Touchpad

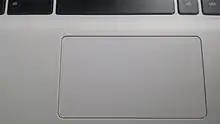
Closeup of a touchpad on an Acer CB5-311 laptop

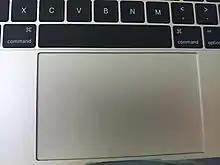
Closeup of a touchpad on a MacBook 2015 laptop

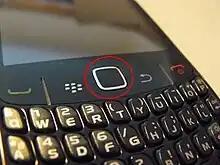
A BlackBerry Curve smartphone with an optical trackpad (circled in red).

A touchpad or trackpad is a type of pointing device. Its largest component is a tactile sensor: an electronic device with a flat surface that detects the position and motion of a user's fingers, and translates them into 2D motion to control a pointer in a graphical user interface. Touchpads are common on laptop computers, contrasted with desktop computers, with which mice are more prevalent. Trackpads are sometimes used with desktop setups where desk space is scarce. Wireless touchpads are also available, as detached accessories. Due to the ability of trackpads to be made small, they were additionally used on personal digital assistants (PDAs) and some portable media players.